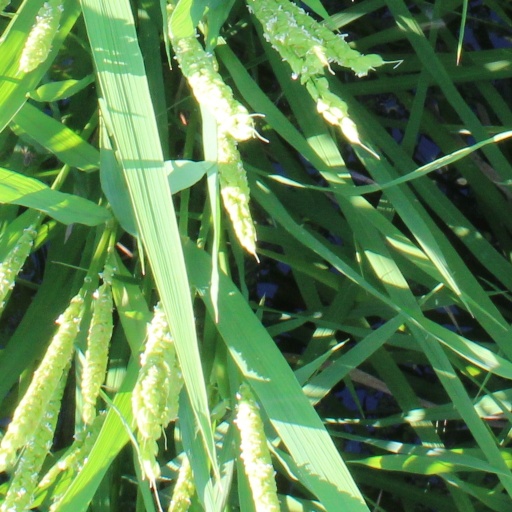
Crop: rice